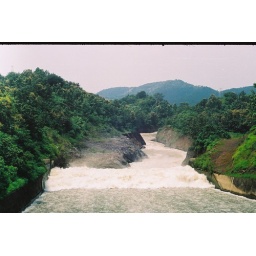
An overflow path from the main dam at Kevadia Colony, transfers water from the dam to a lake above the main canal